Charbonnières-les-Varennes

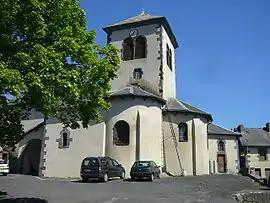
The church in Charbonnières-les-Varennes

Charbonnières-les-Varennes is a commune in the Puy-de-Dôme department in Auvergne-Rhône-Alpes in central France.